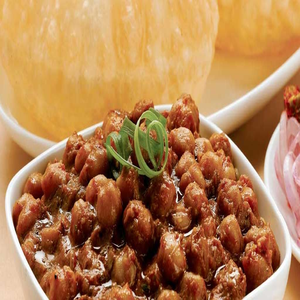
Dish: cholebhature